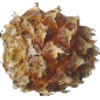
Label: Pineapple Mini 1